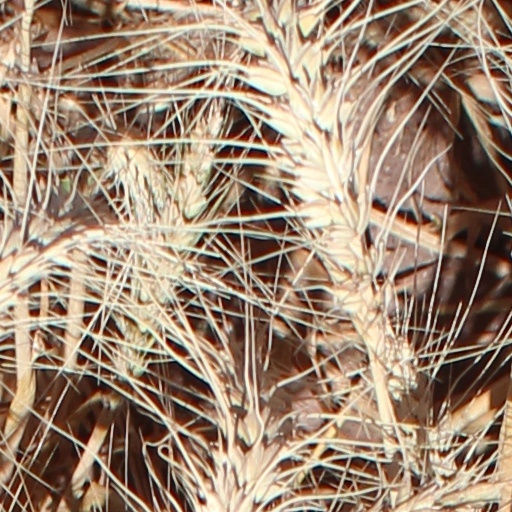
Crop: wheat